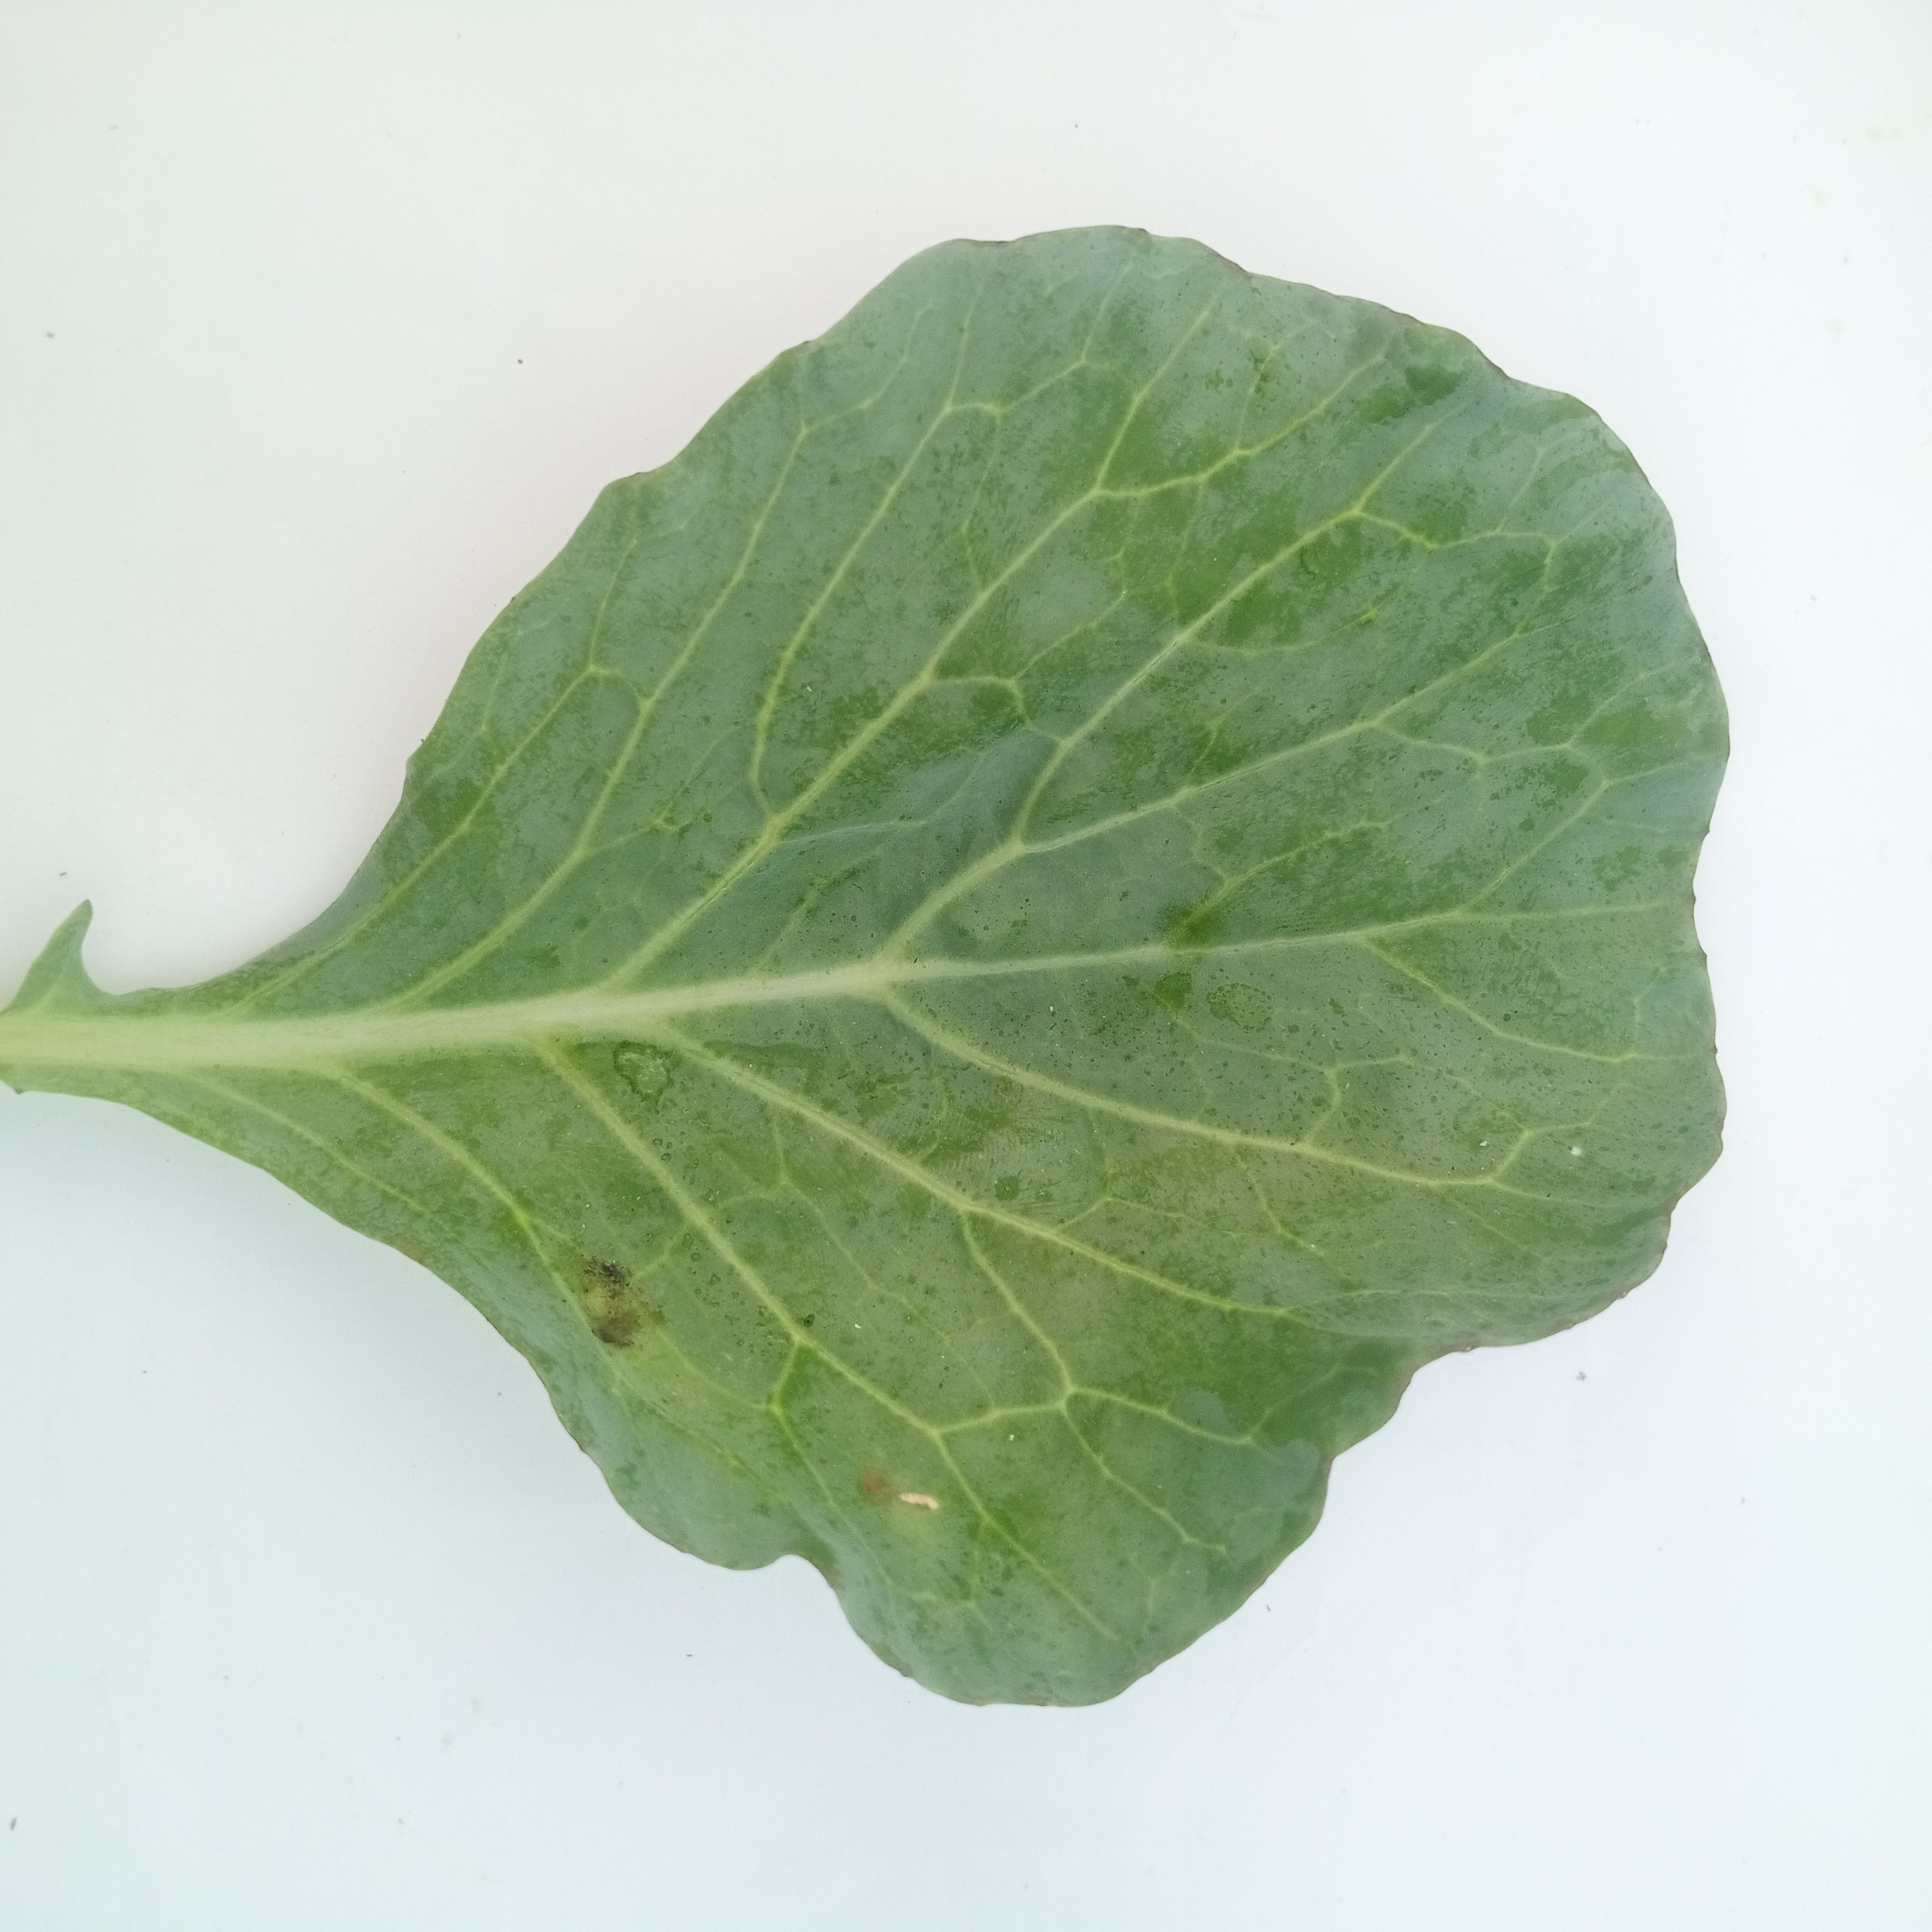
Label: Healthy